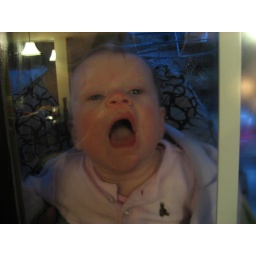
Face against the sliding glass door